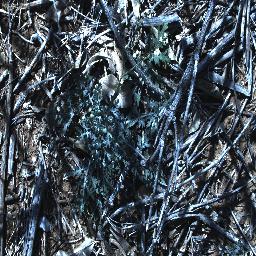
Label: parthenium